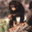
Label: chimpanzee